His Alienated Wife

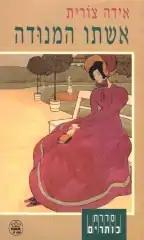

"His Alienated Wife" (orig. title in Hebrew: "אשתו המנודה"), is a 1997 novel by Israeli author Eda Zoritte.